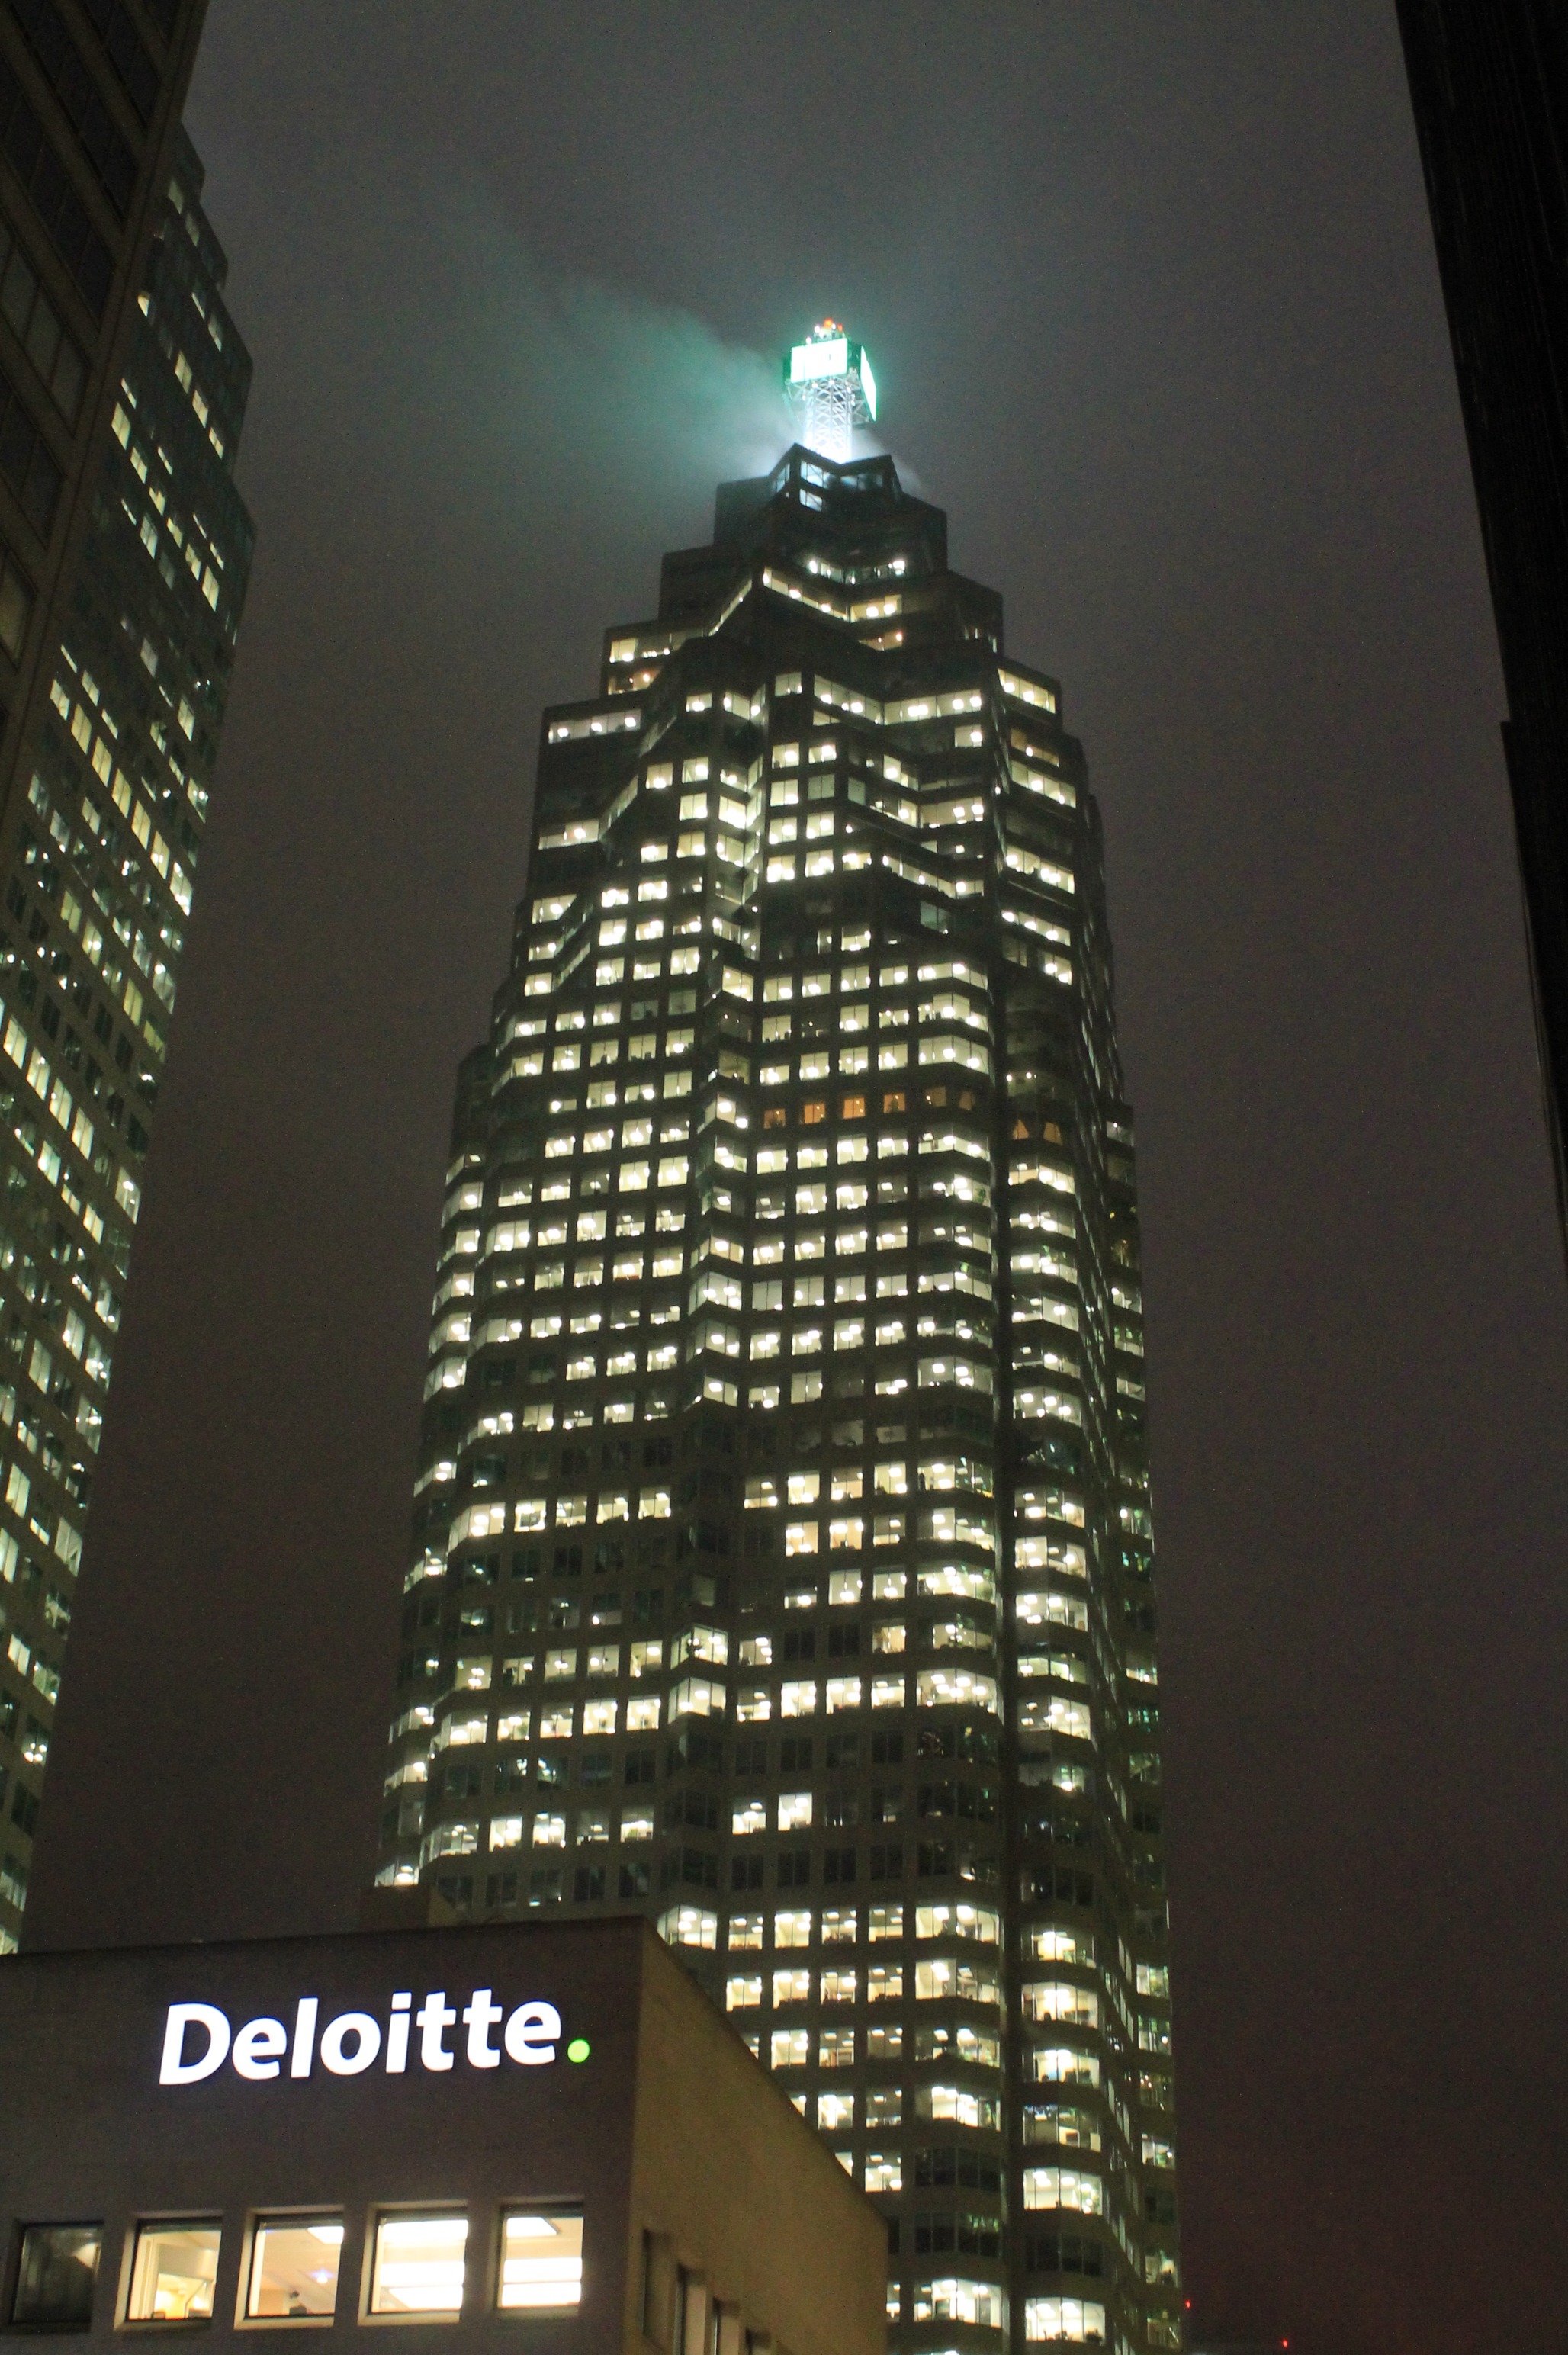
tree, light, architecture, sky, skyline, night, building, city, skyscraper, cityscape, downtown, daytime, tower, landmark, lighting, christmas tree, tower block, high rise, at night, light fixture, toronto, metropolis, condominium, city at night, urban area, metropolitan area